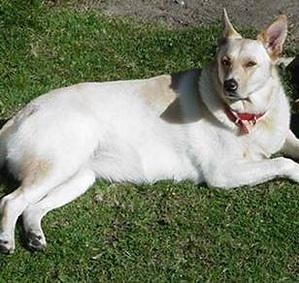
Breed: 217-n000079-dingo